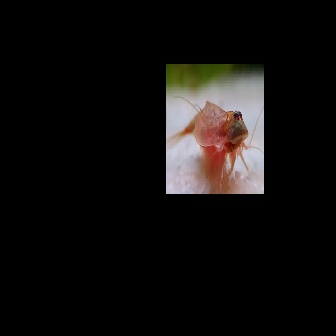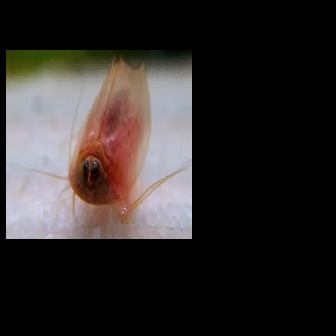
  Please identify the target specified by the bounding box [165,95,263,193] in the first image and locate it in the second image. Return the coordinates in [x_min,y_min,x_max,y_max] format.
Answer: [14,52,191,228]